Jacob Cartwright and Nick Jordan

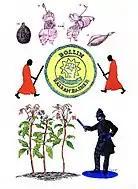
Himalayan Balsam drawing for 'Exotic Guests & Alien Invaders', The National Trust, 2016

Cartwright and Jordan are the authors of "Alien Invaders", published by Book Works, which takes the form of a guidebook to non-native species found in Britain, and the effects on native wildlife. Drawing on both scientific fact and cultural anecdote, and offset by the artists' interventions, ten invasive species are categorised and illustrated, including the American bullfrog, giant hogweed, pharaoh ant and wels catfish.